Matt James (rugby league)

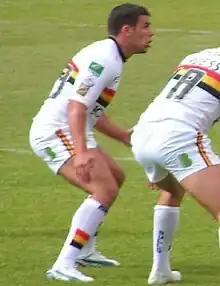
James in action for Bradford

James played for Bradford Bulls for three years, between 2006 and 2009.